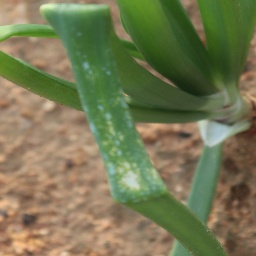
Label: Iris yellow virus